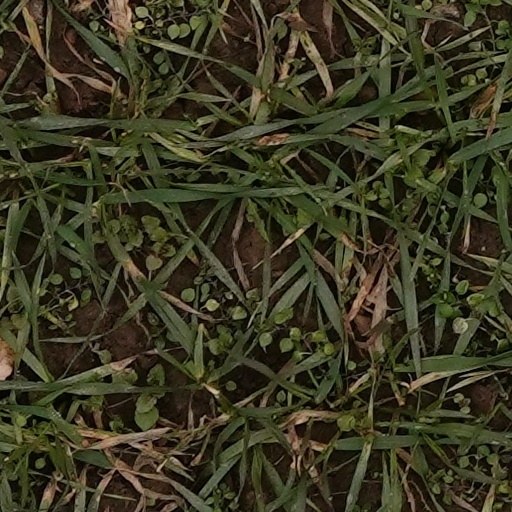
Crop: wheat